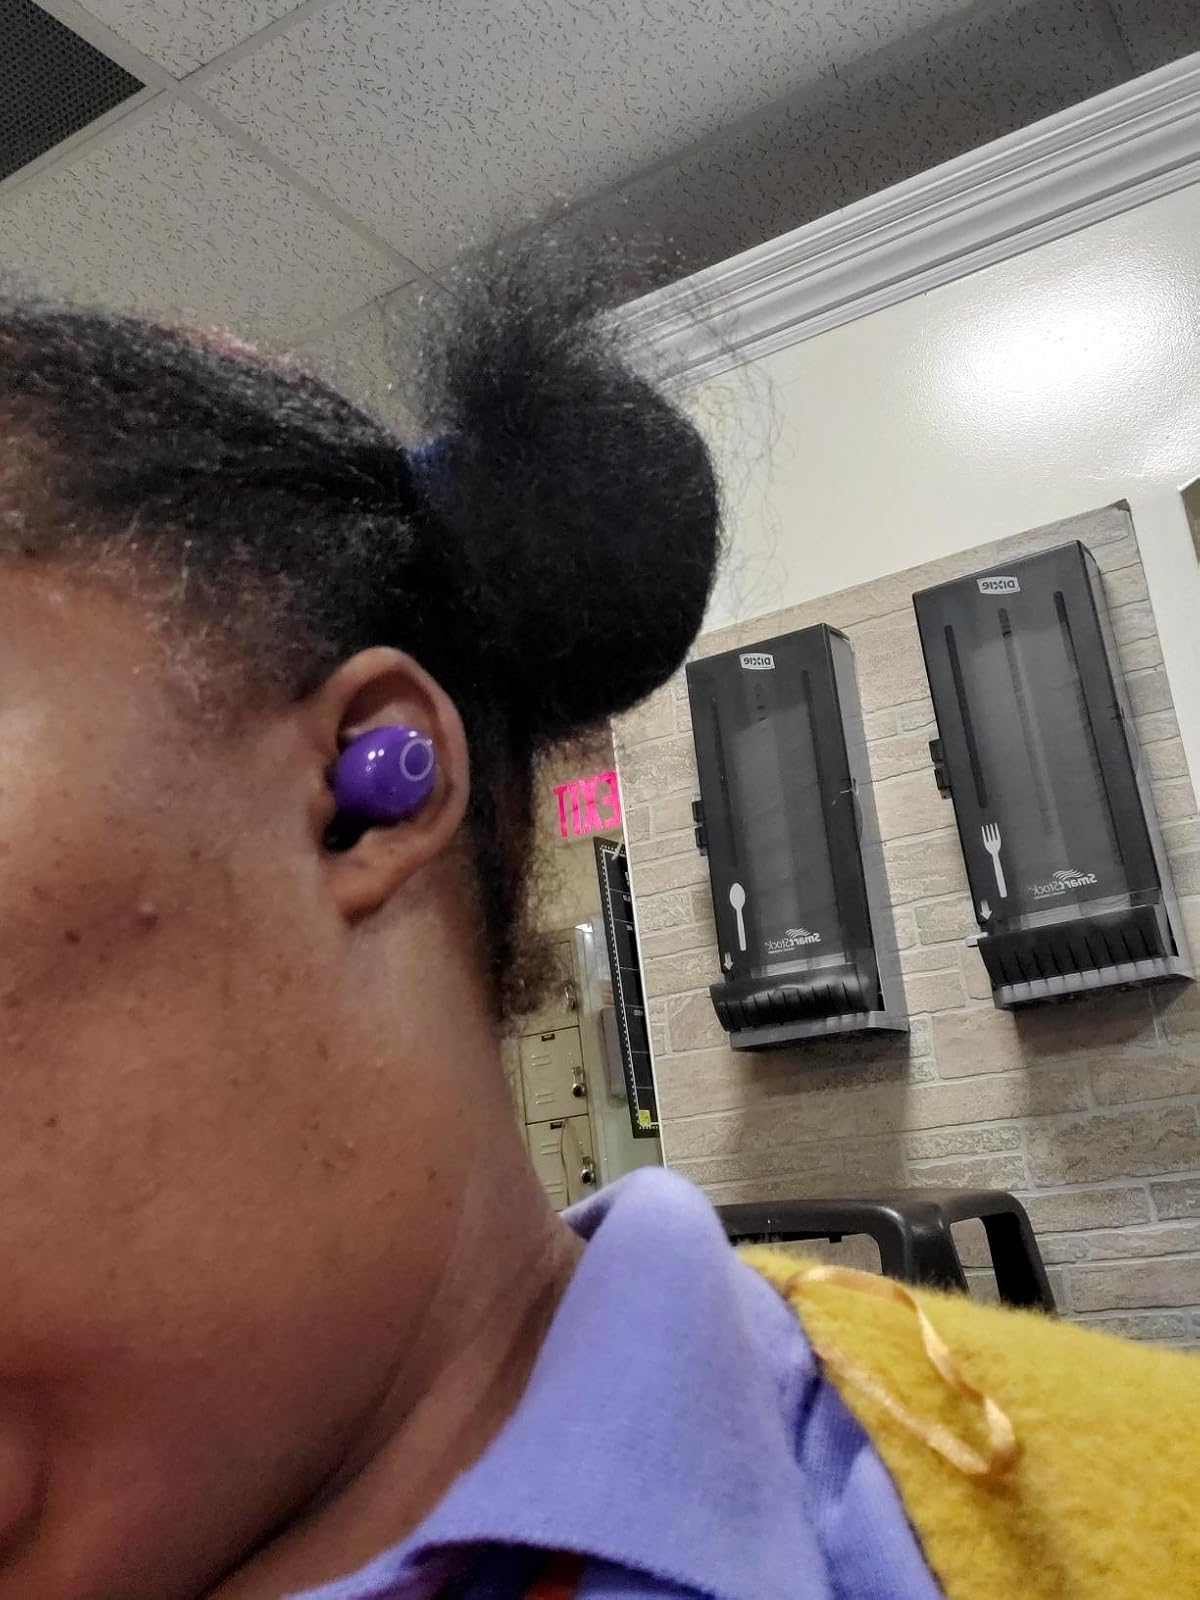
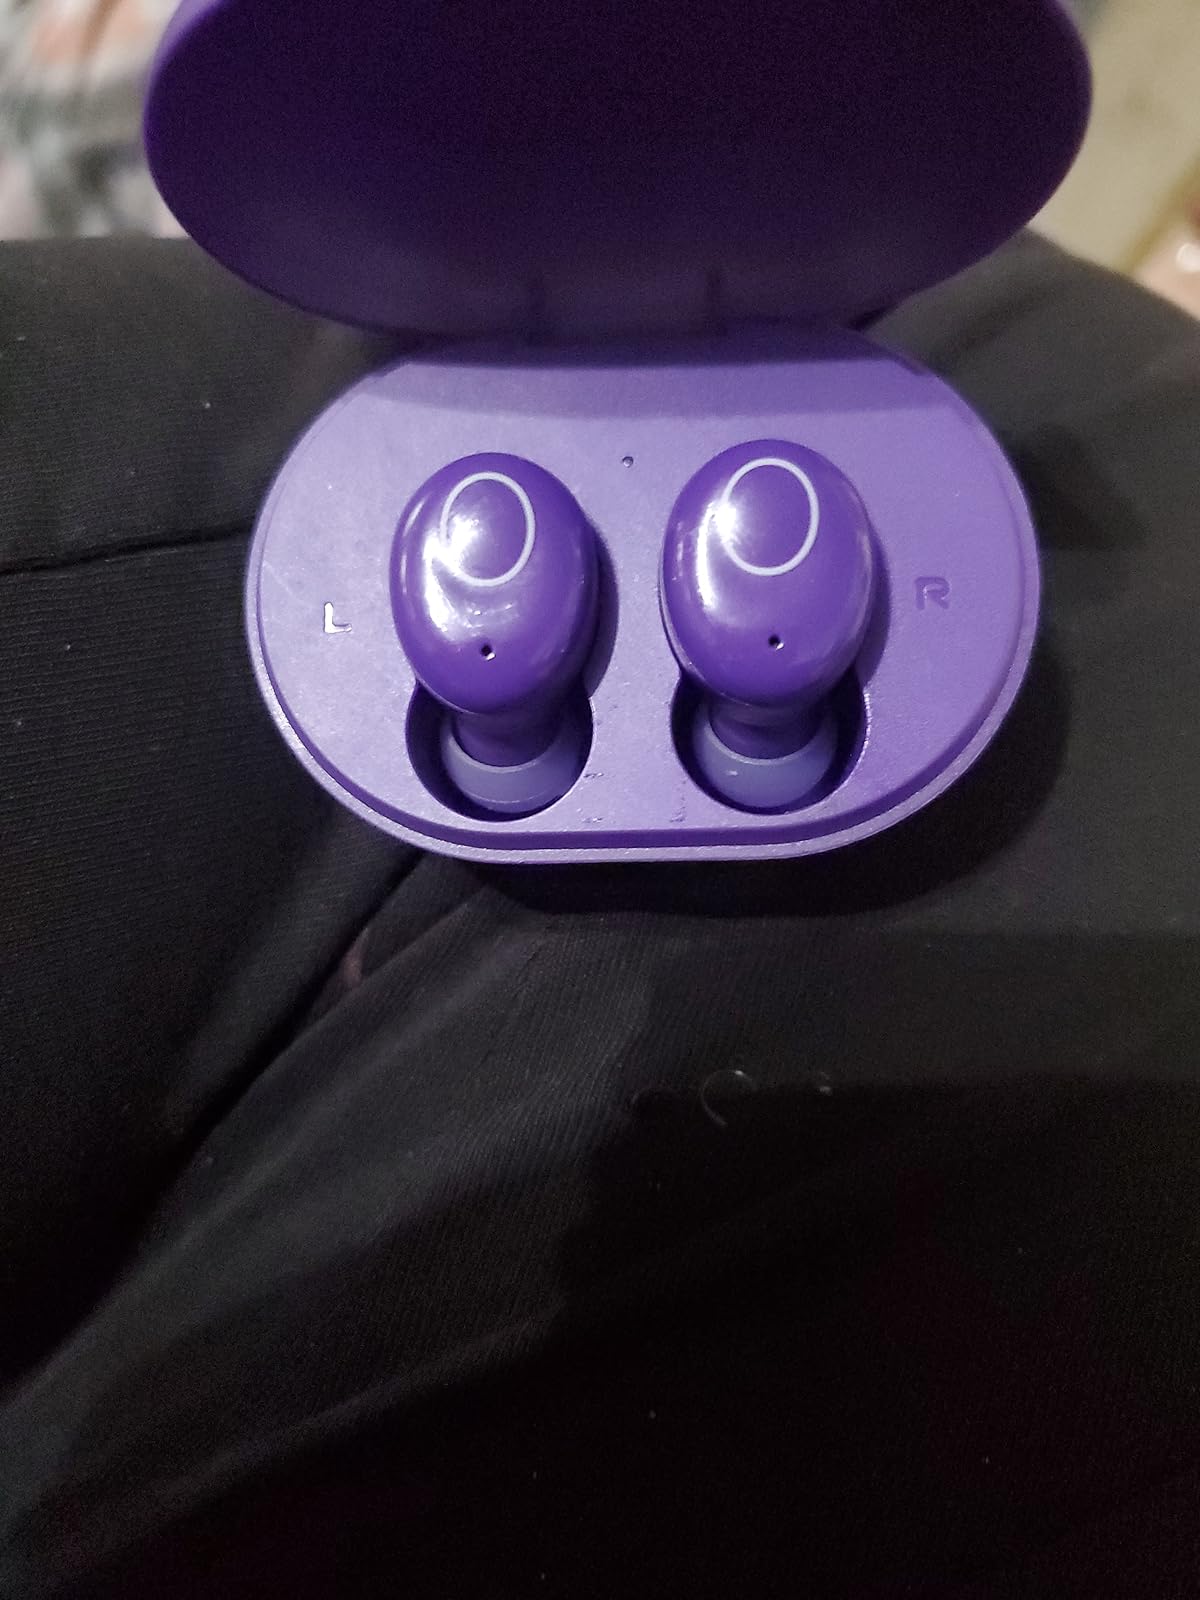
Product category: earbuds
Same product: yes